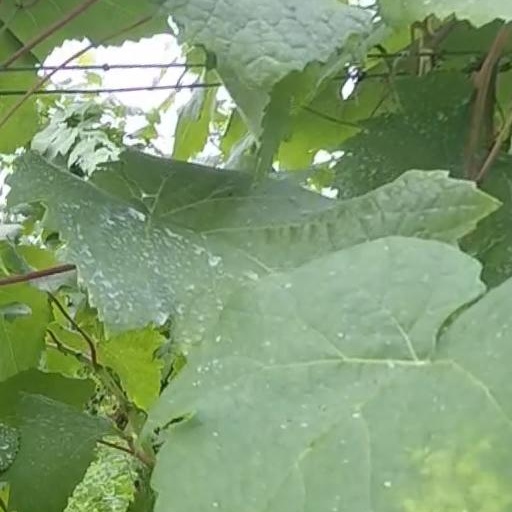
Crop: grape